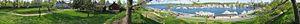
La forteresse de Lappeenranta est une forteresse située à Lappeenranta en Finlande.
Lappeenranta est une ville située sur les rives du lac Saimaa dans le Sud-Est de la Finlande, environ à 20 km de la frontière avec la Russie. La ville se trouve dans la province de Finlande méridionale, et est la capitale de la région de Carélie du Sud.